Yunxiu Temple

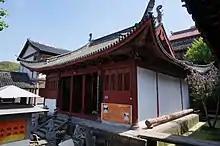
The Mahavira Hall of Yunxiu Temple.

Yunxiu Temple is a Buddhist temple located in Xiazhuhu Subdistrict, Deqing County, Zhejiang, China.